Answer in natural language. Consider the 3D positions of the objects in the scene and not just the 2D positions in the image. Is the centerpoint of  wooden dining table (highlighted by a red box) at a higher height than black modern high-back chair (highlighted by a blue box)? Choose between the following options: no or yes
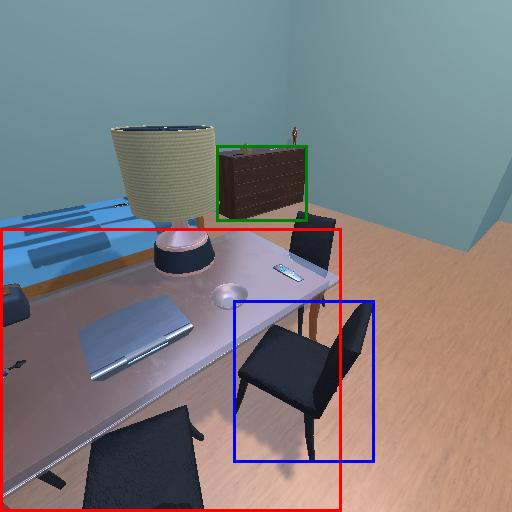
<answer>no</answer>